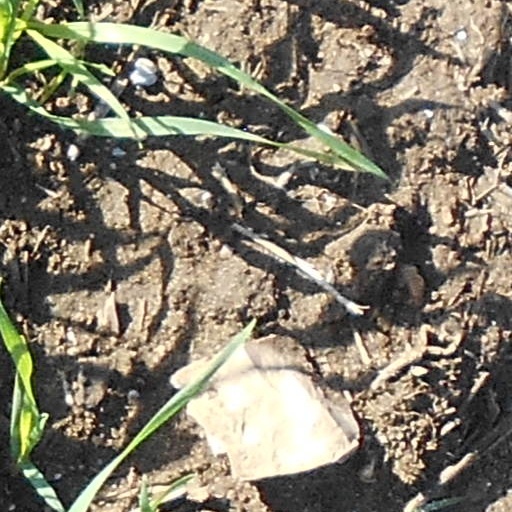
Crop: wheat